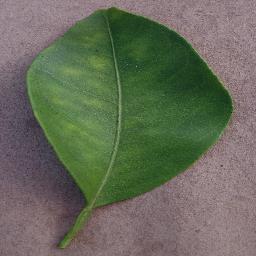
Label: Orange___Haunglongbing_(Citrus_greening)